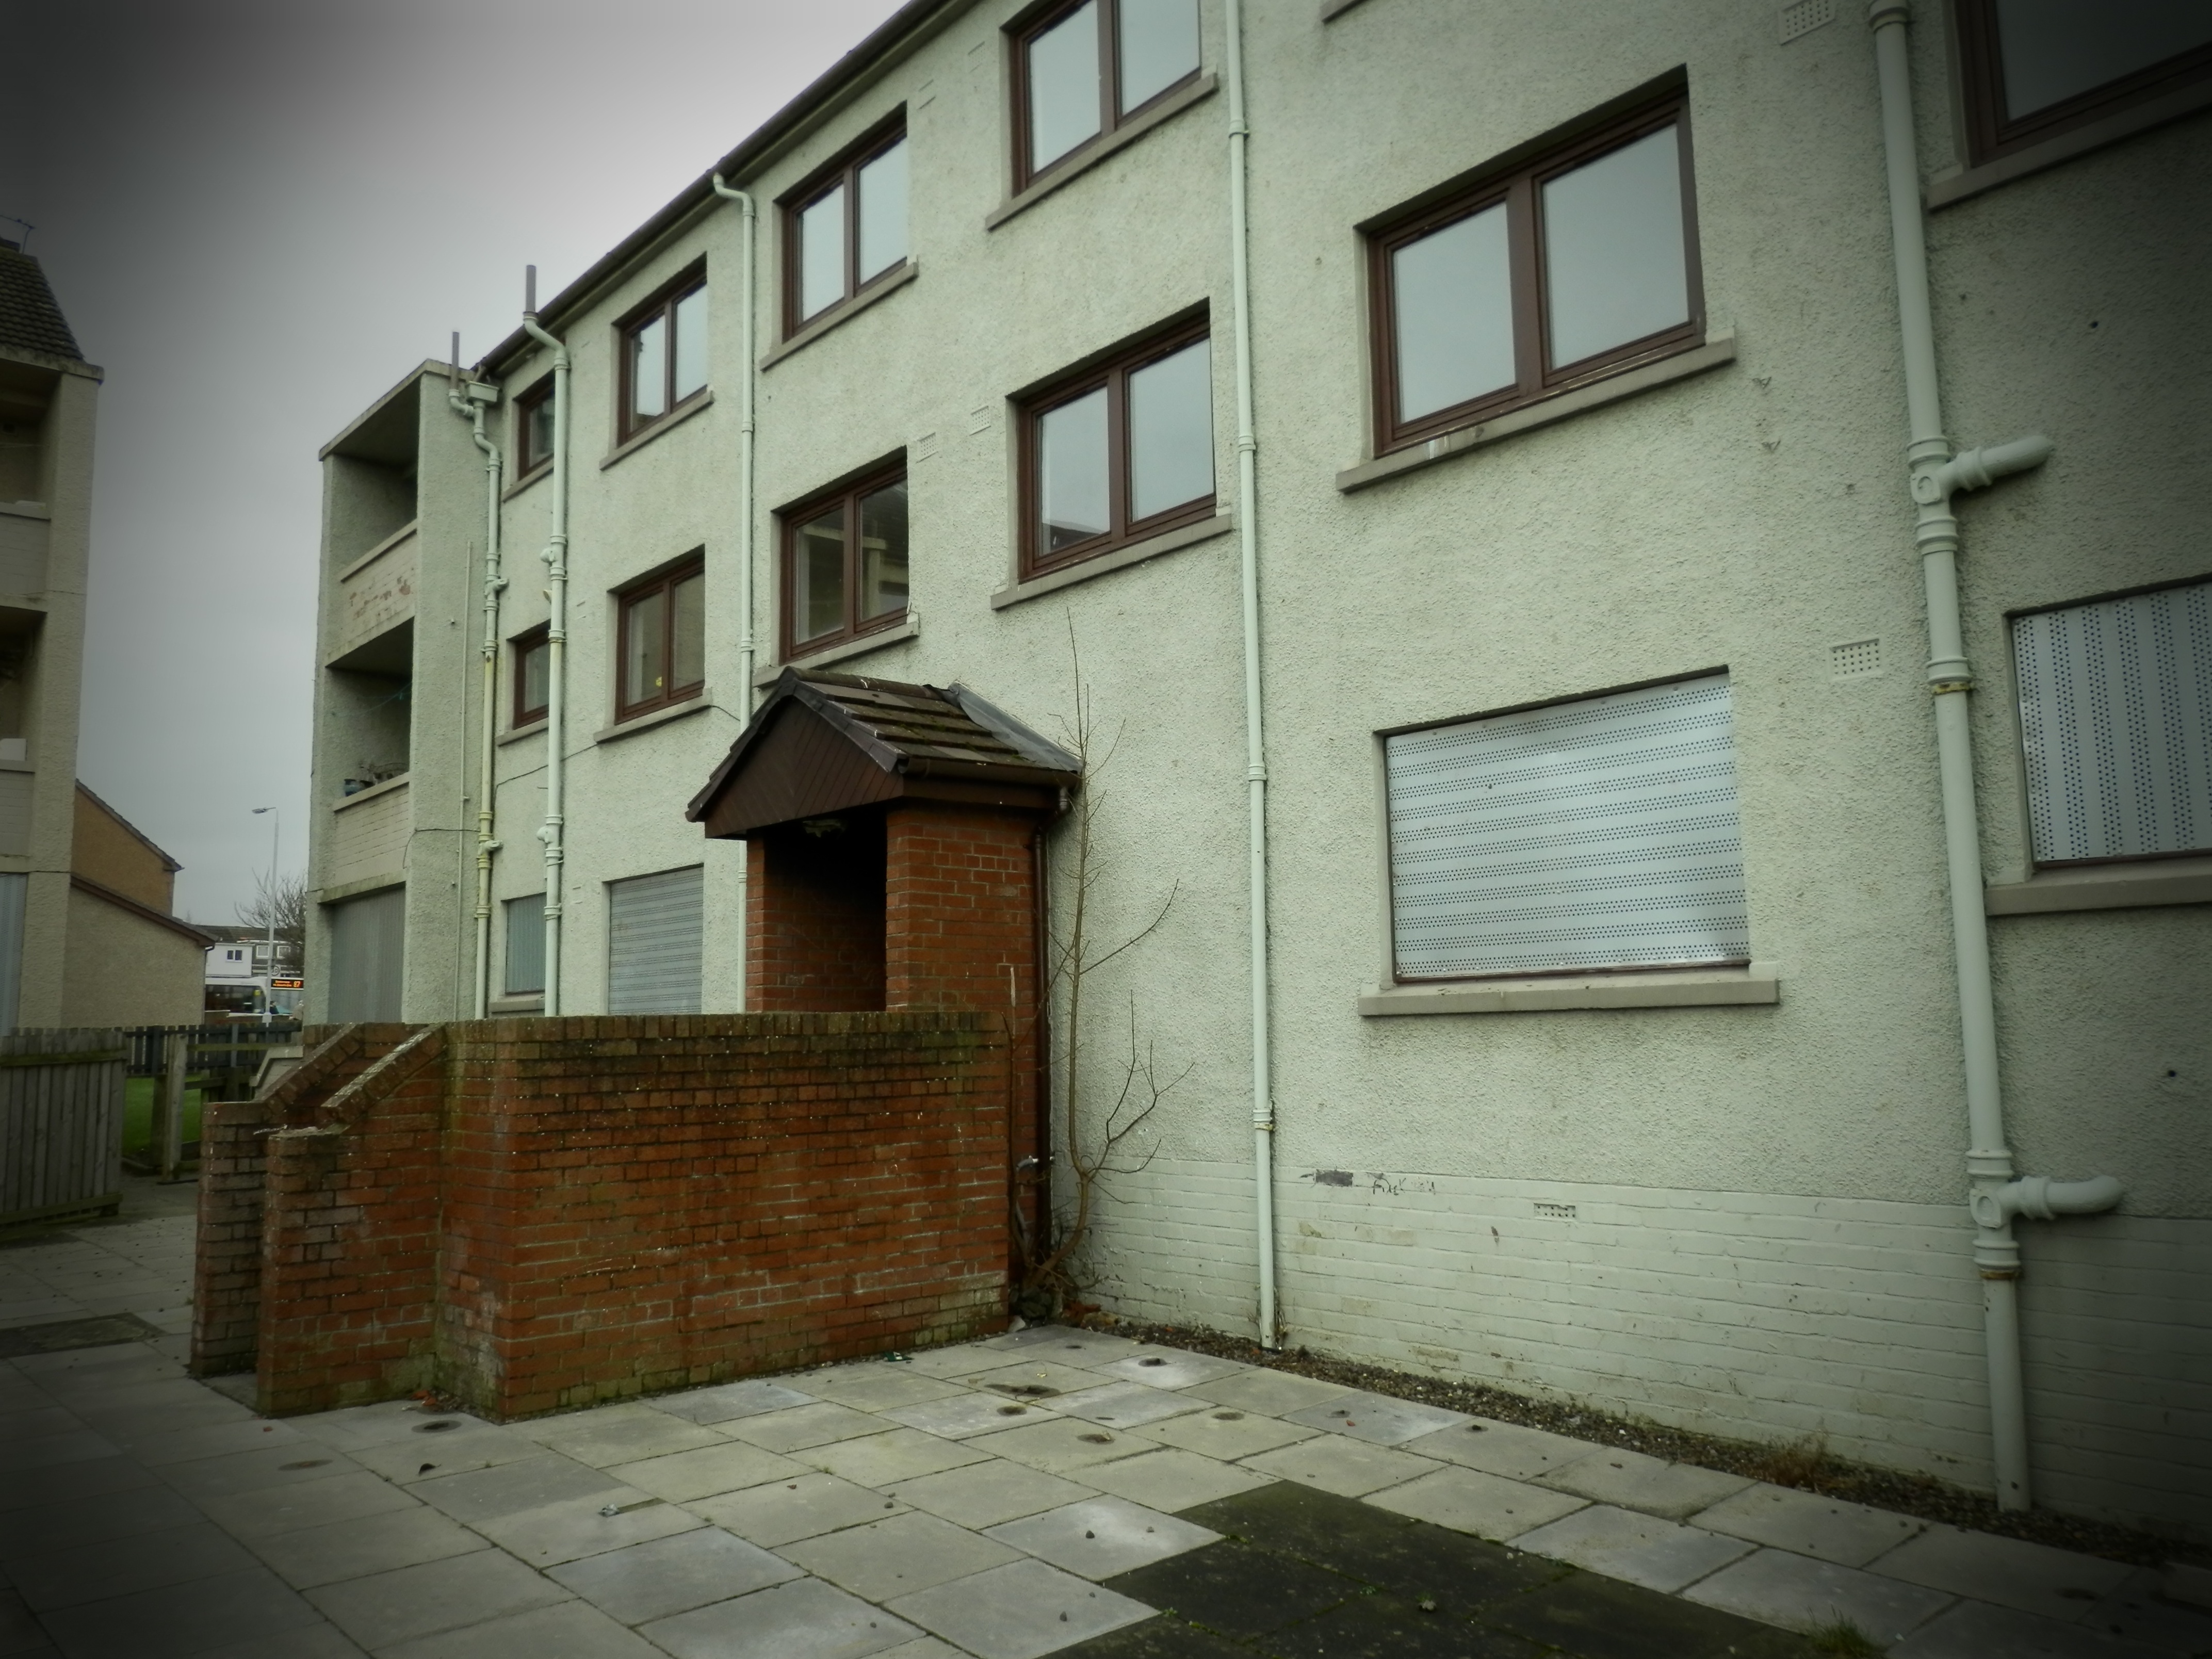
architecture, road, street, house, alley, home, wall, facade, property, apartment, housing, infrastructure, poverty, poor, neighbourhood, deprivation, urban area, residential area, squalor